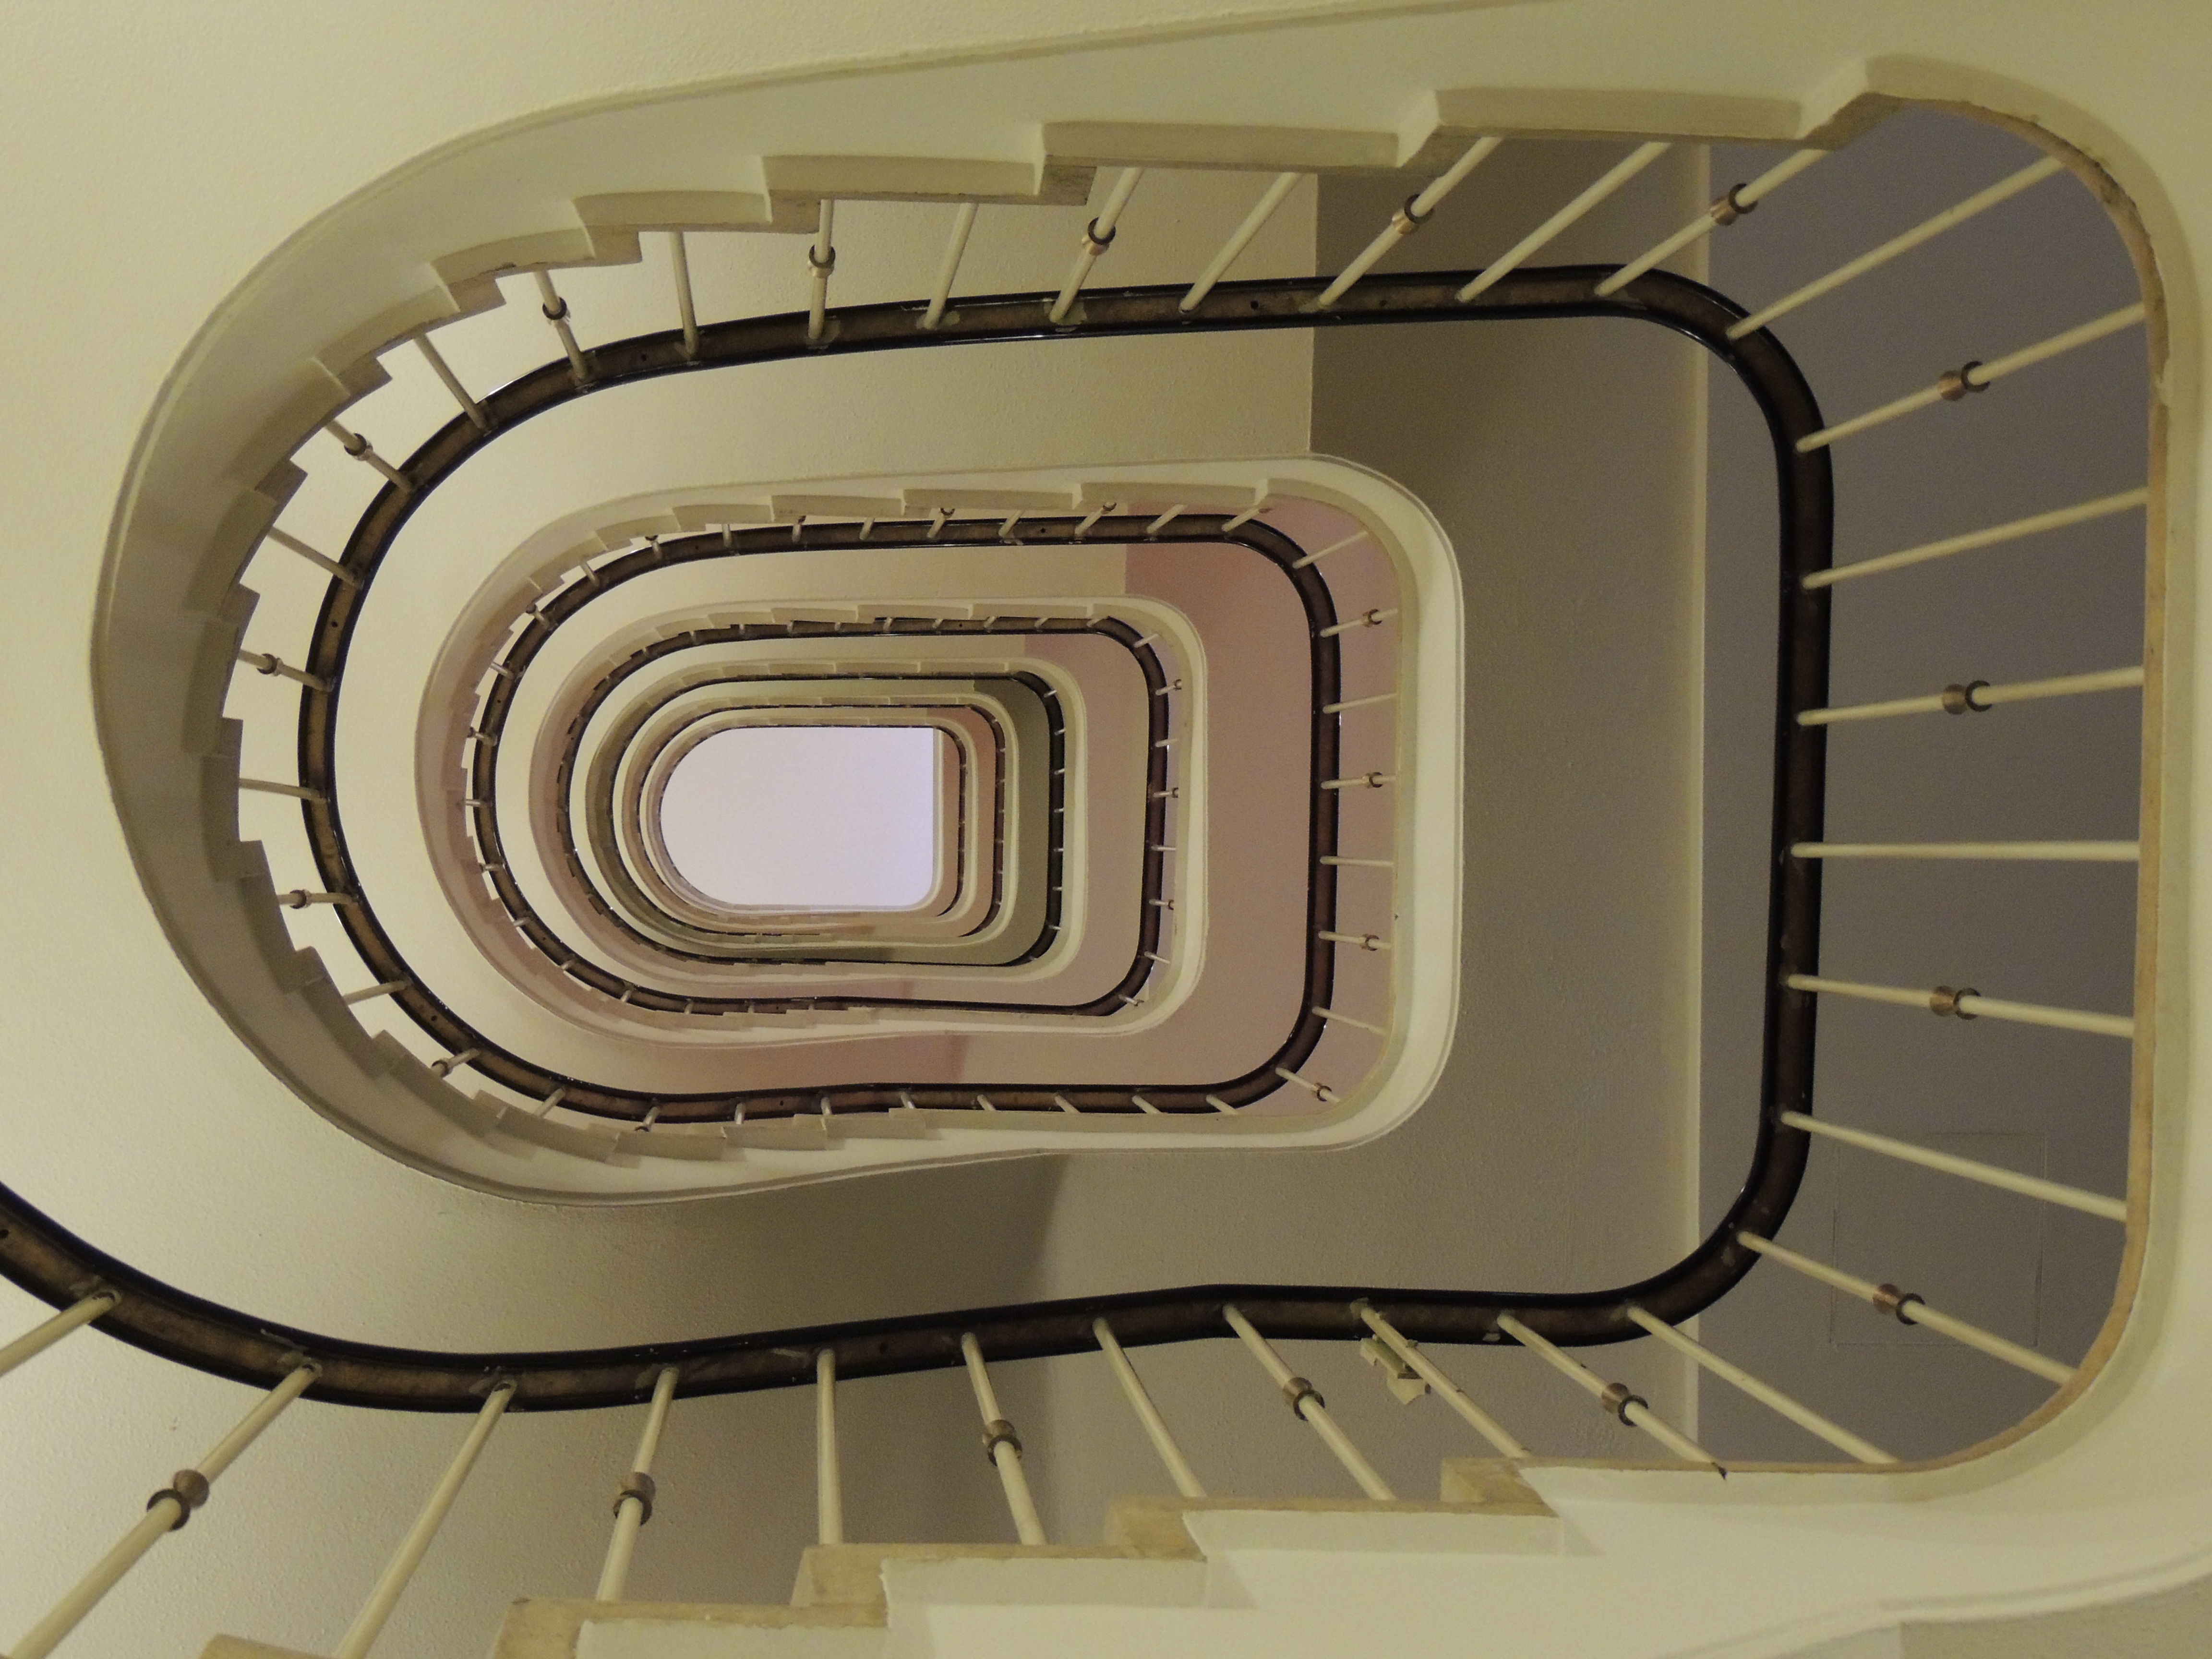
architecture, spiral, building, atmosphere, staircase, ceiling, railing, romance, romantic, circle, illustration, design, vienna, detail, mood, shape